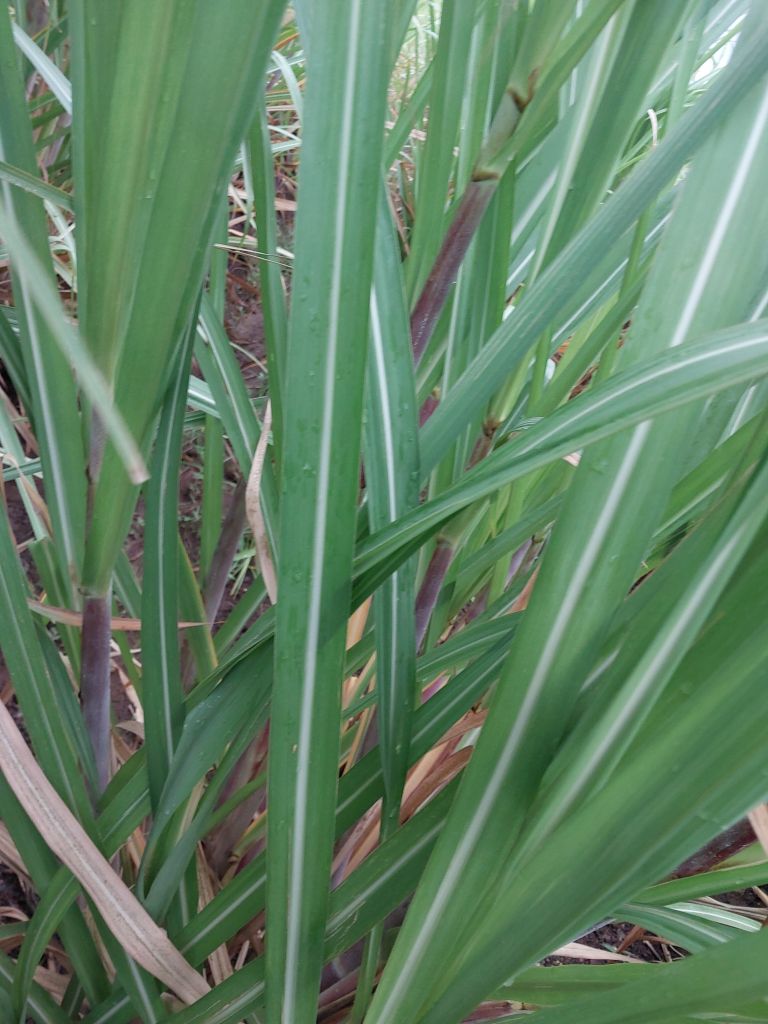
Label: Healthy